South East Melbourne Phoenix

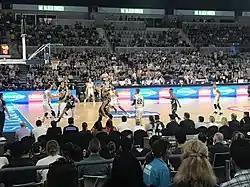
Home game of the Phoenix during their 2019–20 debut season at Melbourne Arena

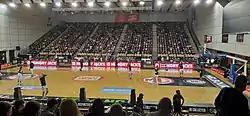
The State Basketball Centre before Phoenix vs Illawarra – 7 February 2021

The Phoenix are headquartered and train at the State Basketball Centre, located in Wantirna South, part of the South-Eastern City of Knox region that forms part of the club's strategic engagement area. The Phoenix play most of their home games at John Cain Arena, which is known as "The Fire Pit" during Phoenix Games. The Phoenix also play a select number of regular season games at the State Basketball Centre each season. During the 2020–21 NBL season, COVID-19 border closures meant that the Phoenix had to relocate their last two home games against the Cairns Taipans and Brisbane Bullets to Cairns Pop-Up Arena. They also hosted their semi-final home game at Qudos Bank Arena in Sydney.